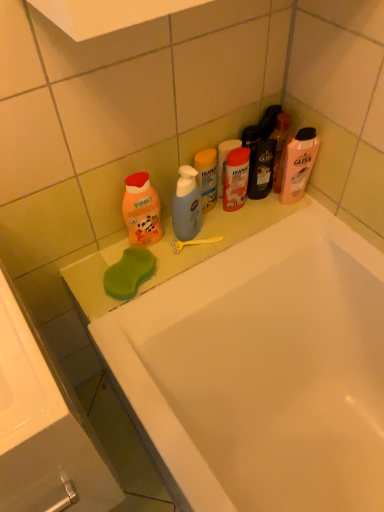
Question: From a real-world perspective, locate the 2nd cleaning product positioned above the white glossy sink at lower left. Your answer should be formatted as a tuple, i.e. [(x, y)], where the tuple contains the x and y coordinates of a point satisfying the conditions above.
Answer: [(0.367, 0.410)]